Barrhead New railway station

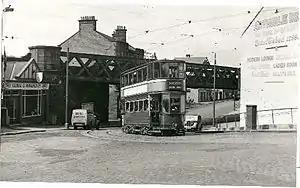
The station was immediately behind the Arthurlie Inn in the photograph.

Barrhead New was one of four railway stations in Barrhead, Renfrewshire, Scotland.